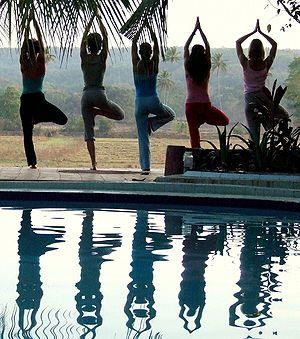
Liste des postures les plus communes du Haṭhayoga.